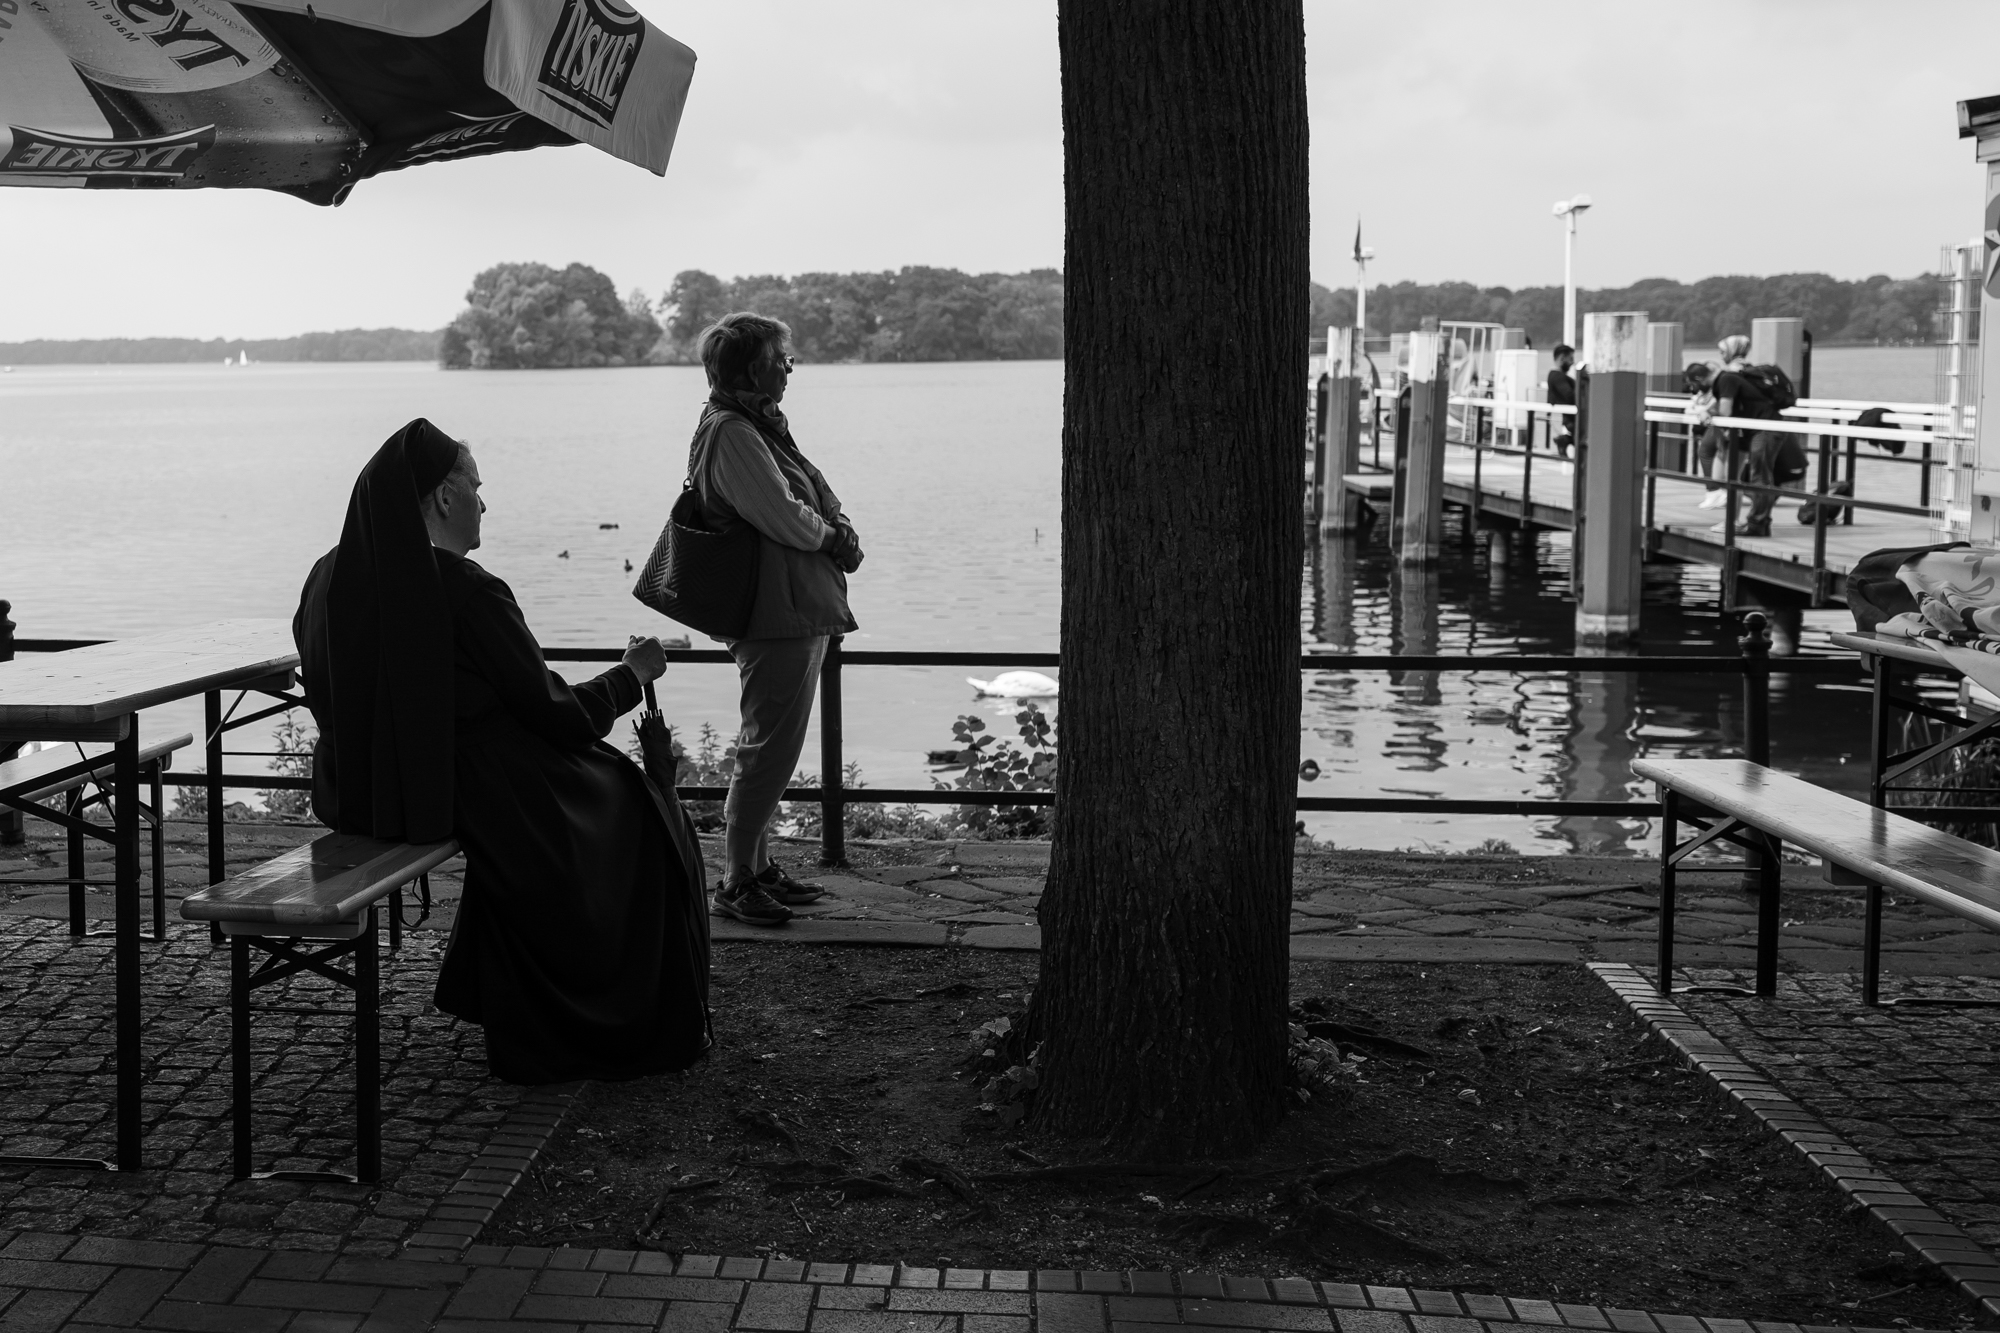
black and white, people, road, white, street, photography, black, monochrome, streetphotography, blackandwhite, candid, infrastructure, photograph, berlin, sw, image, leica, leicaq, schirrmacher, monochrome photography